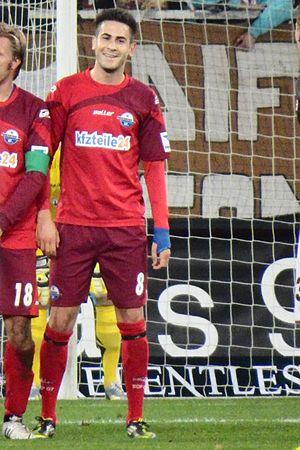
Mario Vrančić est un footballeur bosniaque, né le 23 mai 1989 à Slavonski Brod en Yougoslavie. Il est le petit frère de Damir Vrančić.